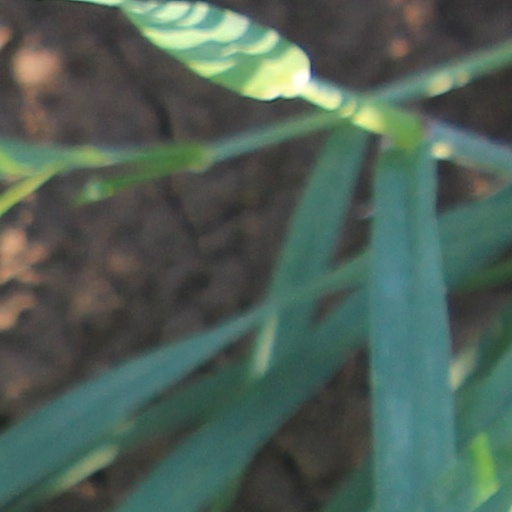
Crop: wheat